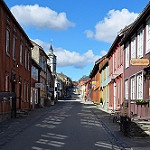
Scene: Outdoor